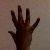
The image shows a hand gesture representing the number 5 in Indian Sign Language.